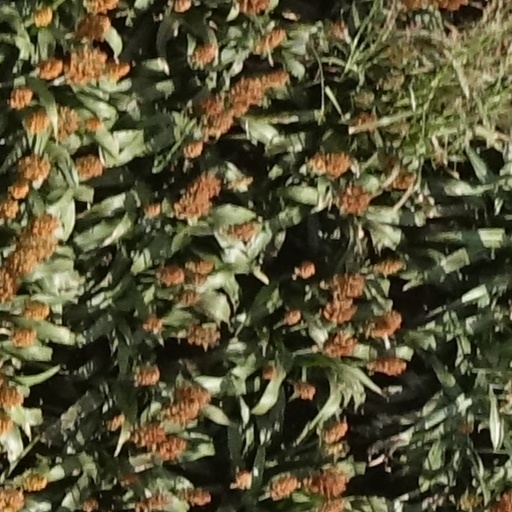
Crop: sorghum